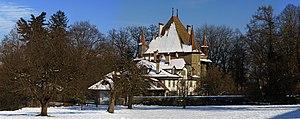
Cette liste présente la moitié des biens culturels d'importance nationale dans le canton de Berne. Cette liste correspond à l'édition 2009 de l'Inventaire Suisse des biens culturels d'importance nationale pour le canton de Berne. Il est trié par commune et inclus : 345 bâtiments séparés, 43 collections et 30 sites archéologiques et 4 cas particuliers.